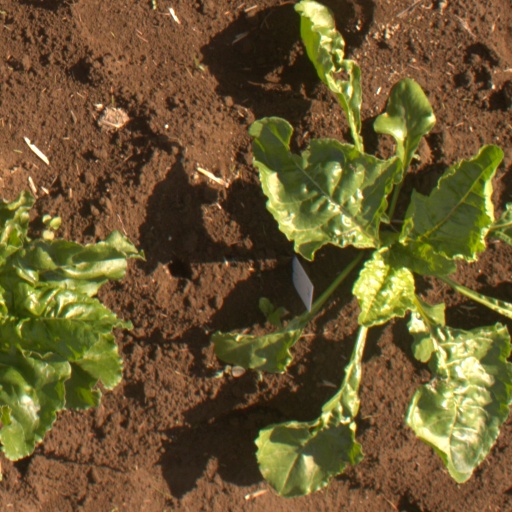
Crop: sugar beet